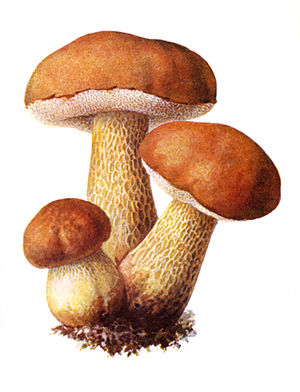
Tylopilus
Galderørhat (Tylopilus felleus)
Tylopilus er en slægt af svampe. Den eneste art af denne slægt, som forekommer i Europa, er Galderørhat